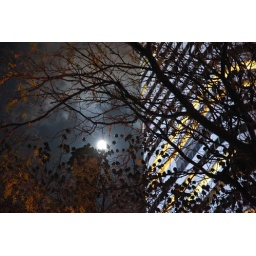
An urban flock of birds roosts in the trees in sheltered Trinity cloister.